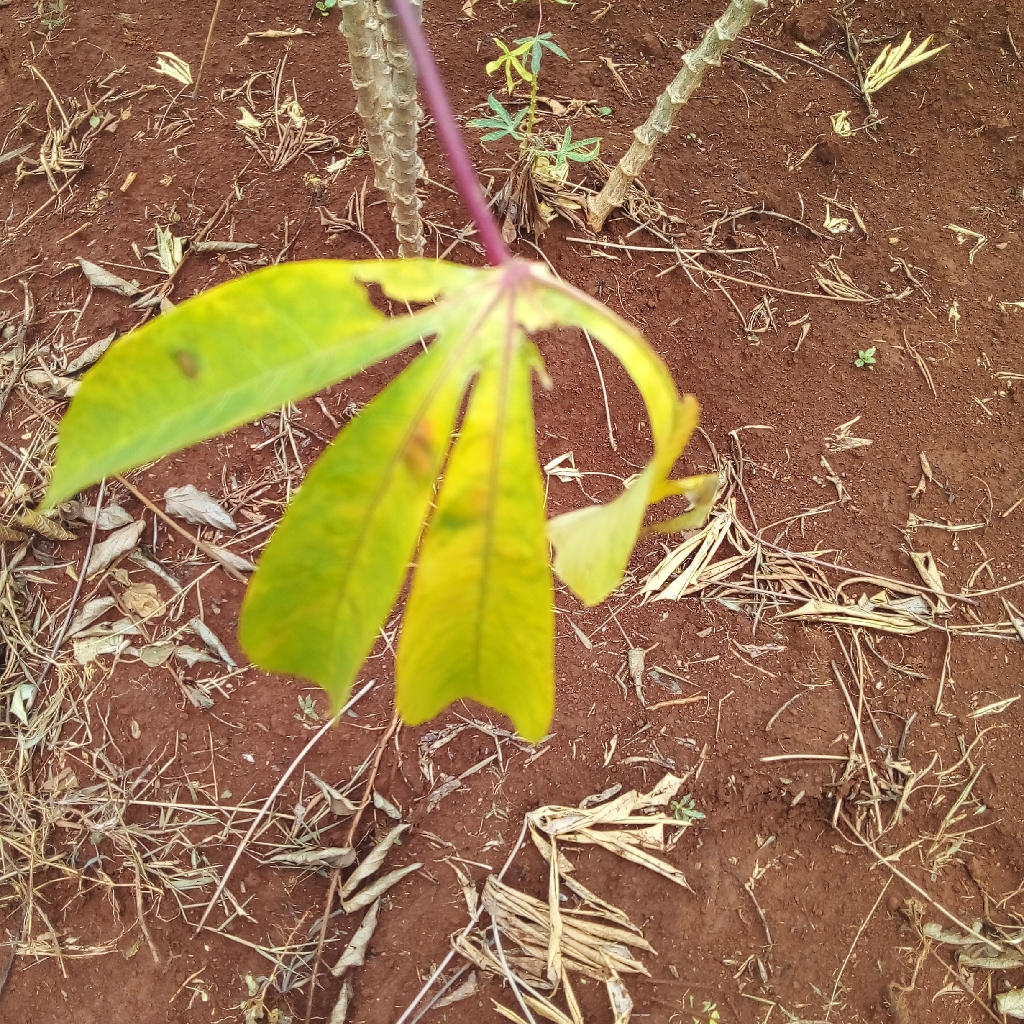
Label: cassava brown streak disease (cbsd)